Golden jellyfish

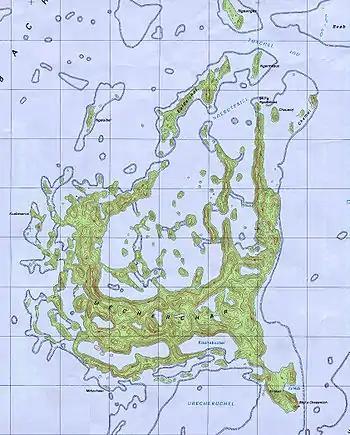
Map of Eil Malk with Jellyfish Lake in the eastern part of the main island

The subspecies carries out well-characterized daily migrations that are driven by light conditions in the lake.